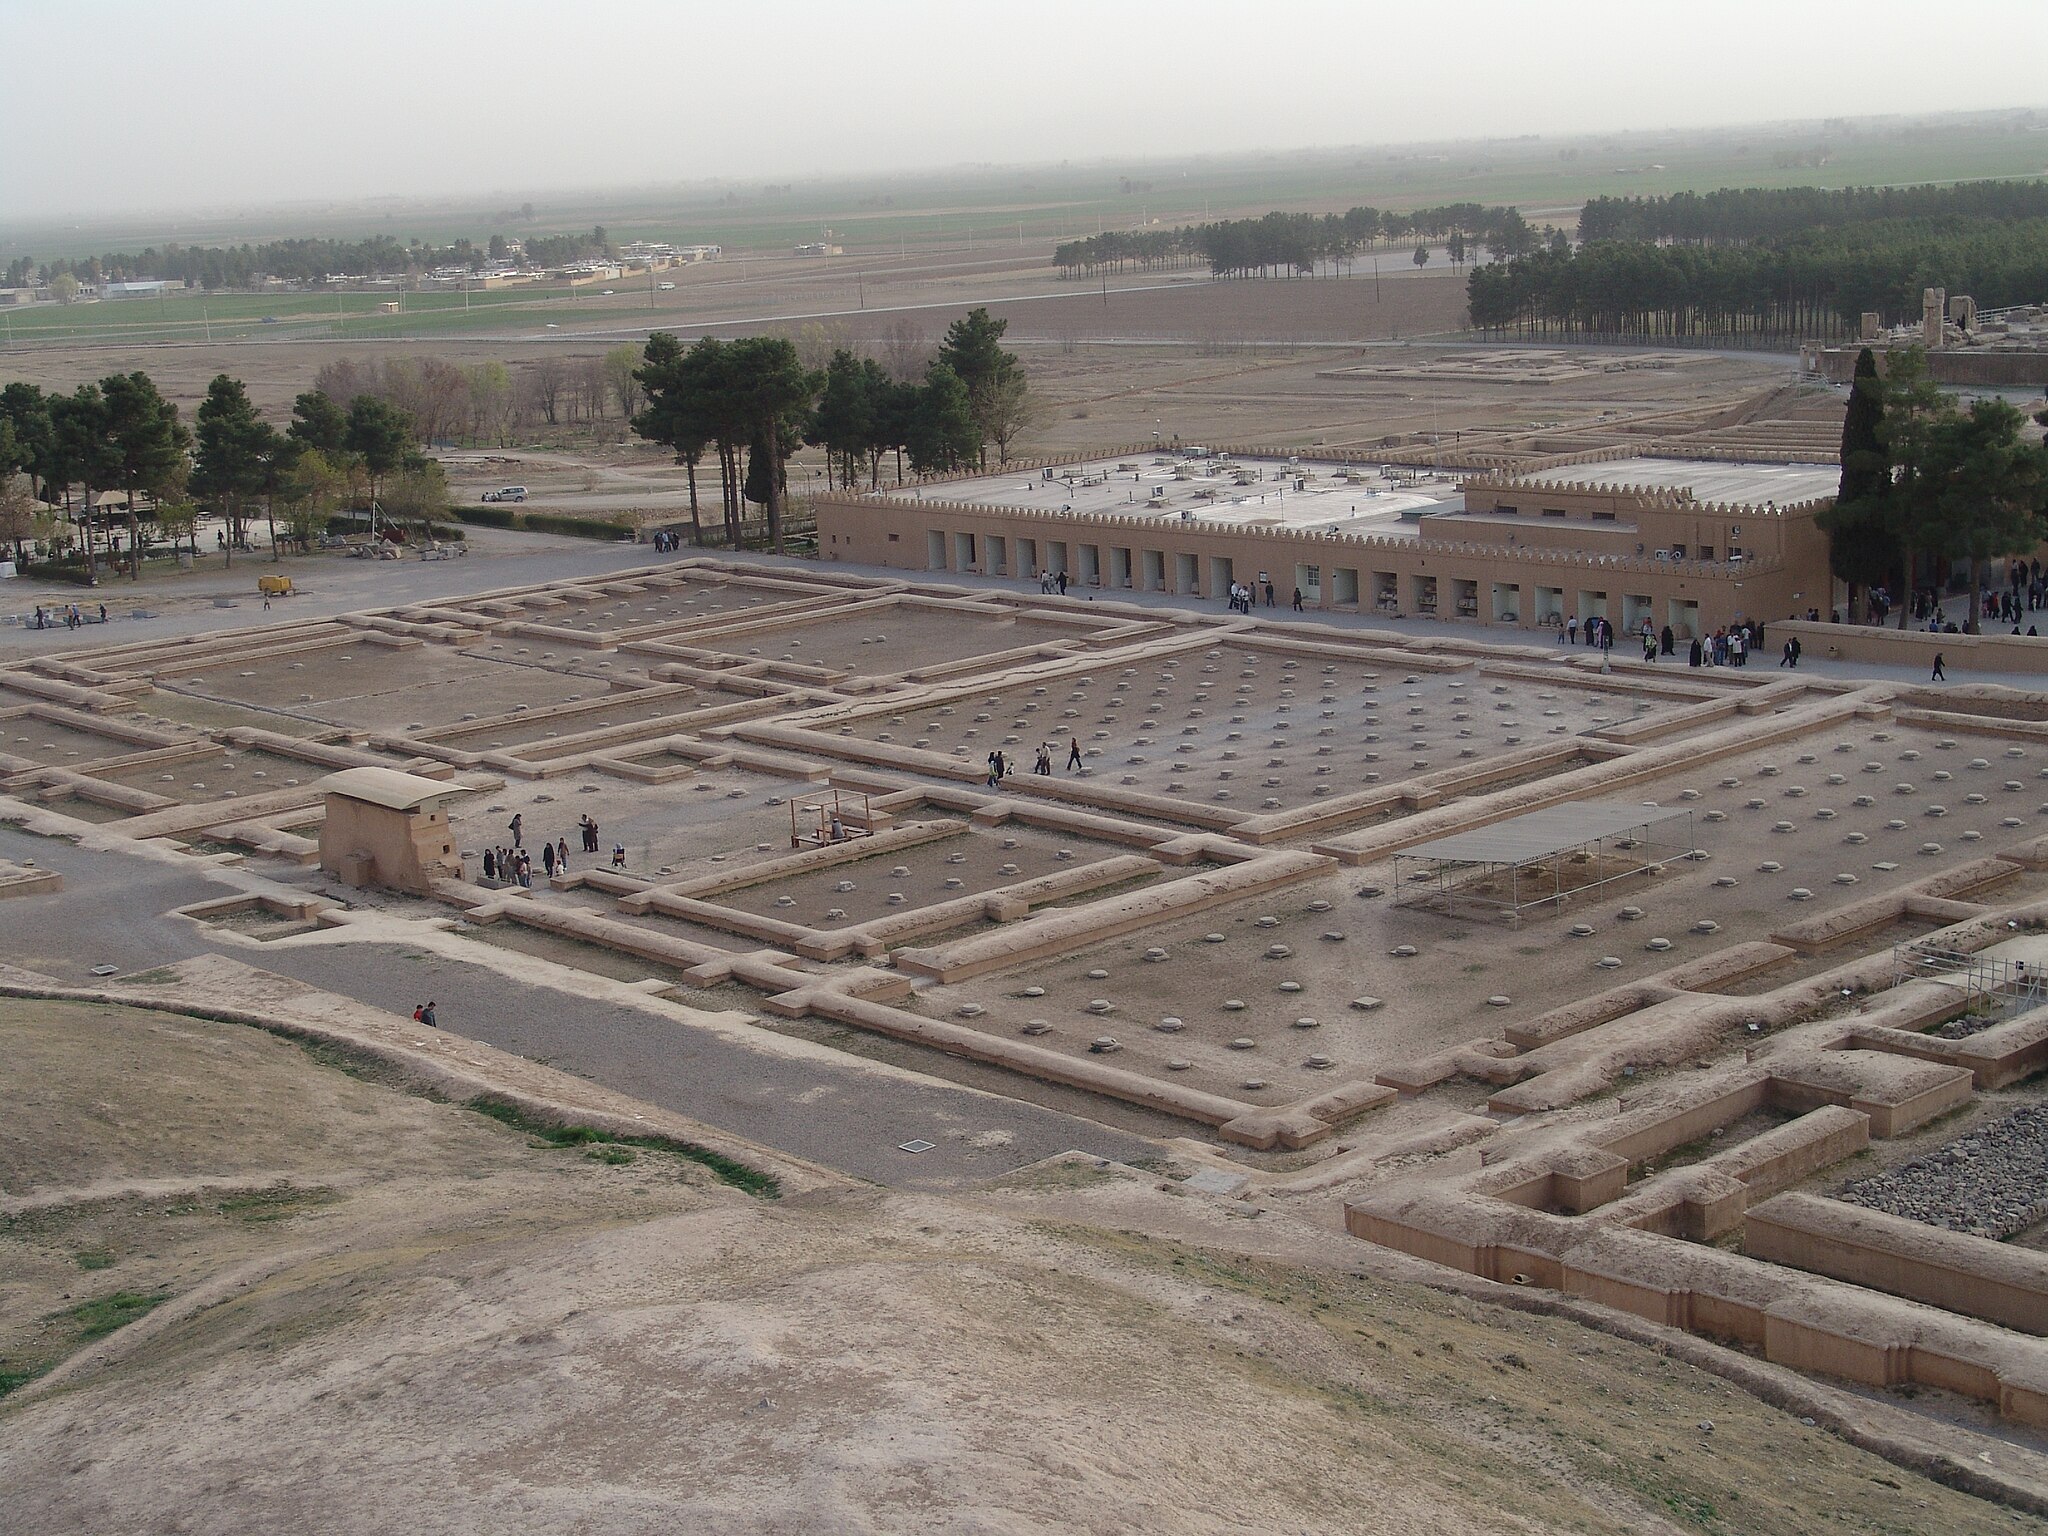
Title: Persepolis-Darafsh 1 (19)
Description: Persepolis
Date: 2008-03-19 17:08:51
Categories: GFDL, Taken with Sony DSC-F828, Treasury of Persepolis, License migration redundant, Self-published work, Files with coordinates missing SDC location of creation, 2008 in Persepolis, Photos by Darafsh Kaviyani, General views of Persepolis